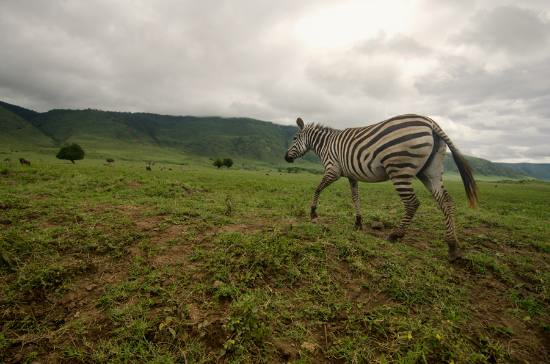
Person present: No